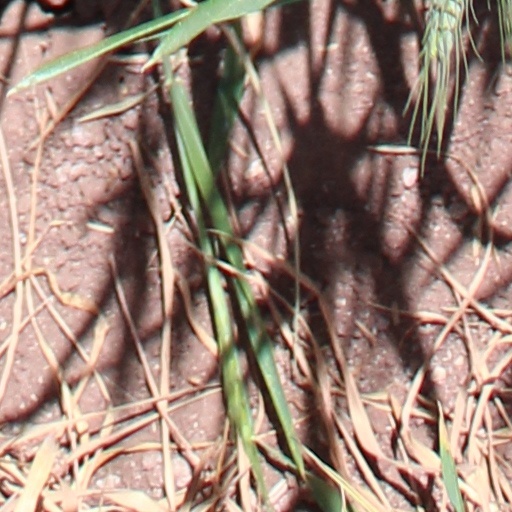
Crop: wheat